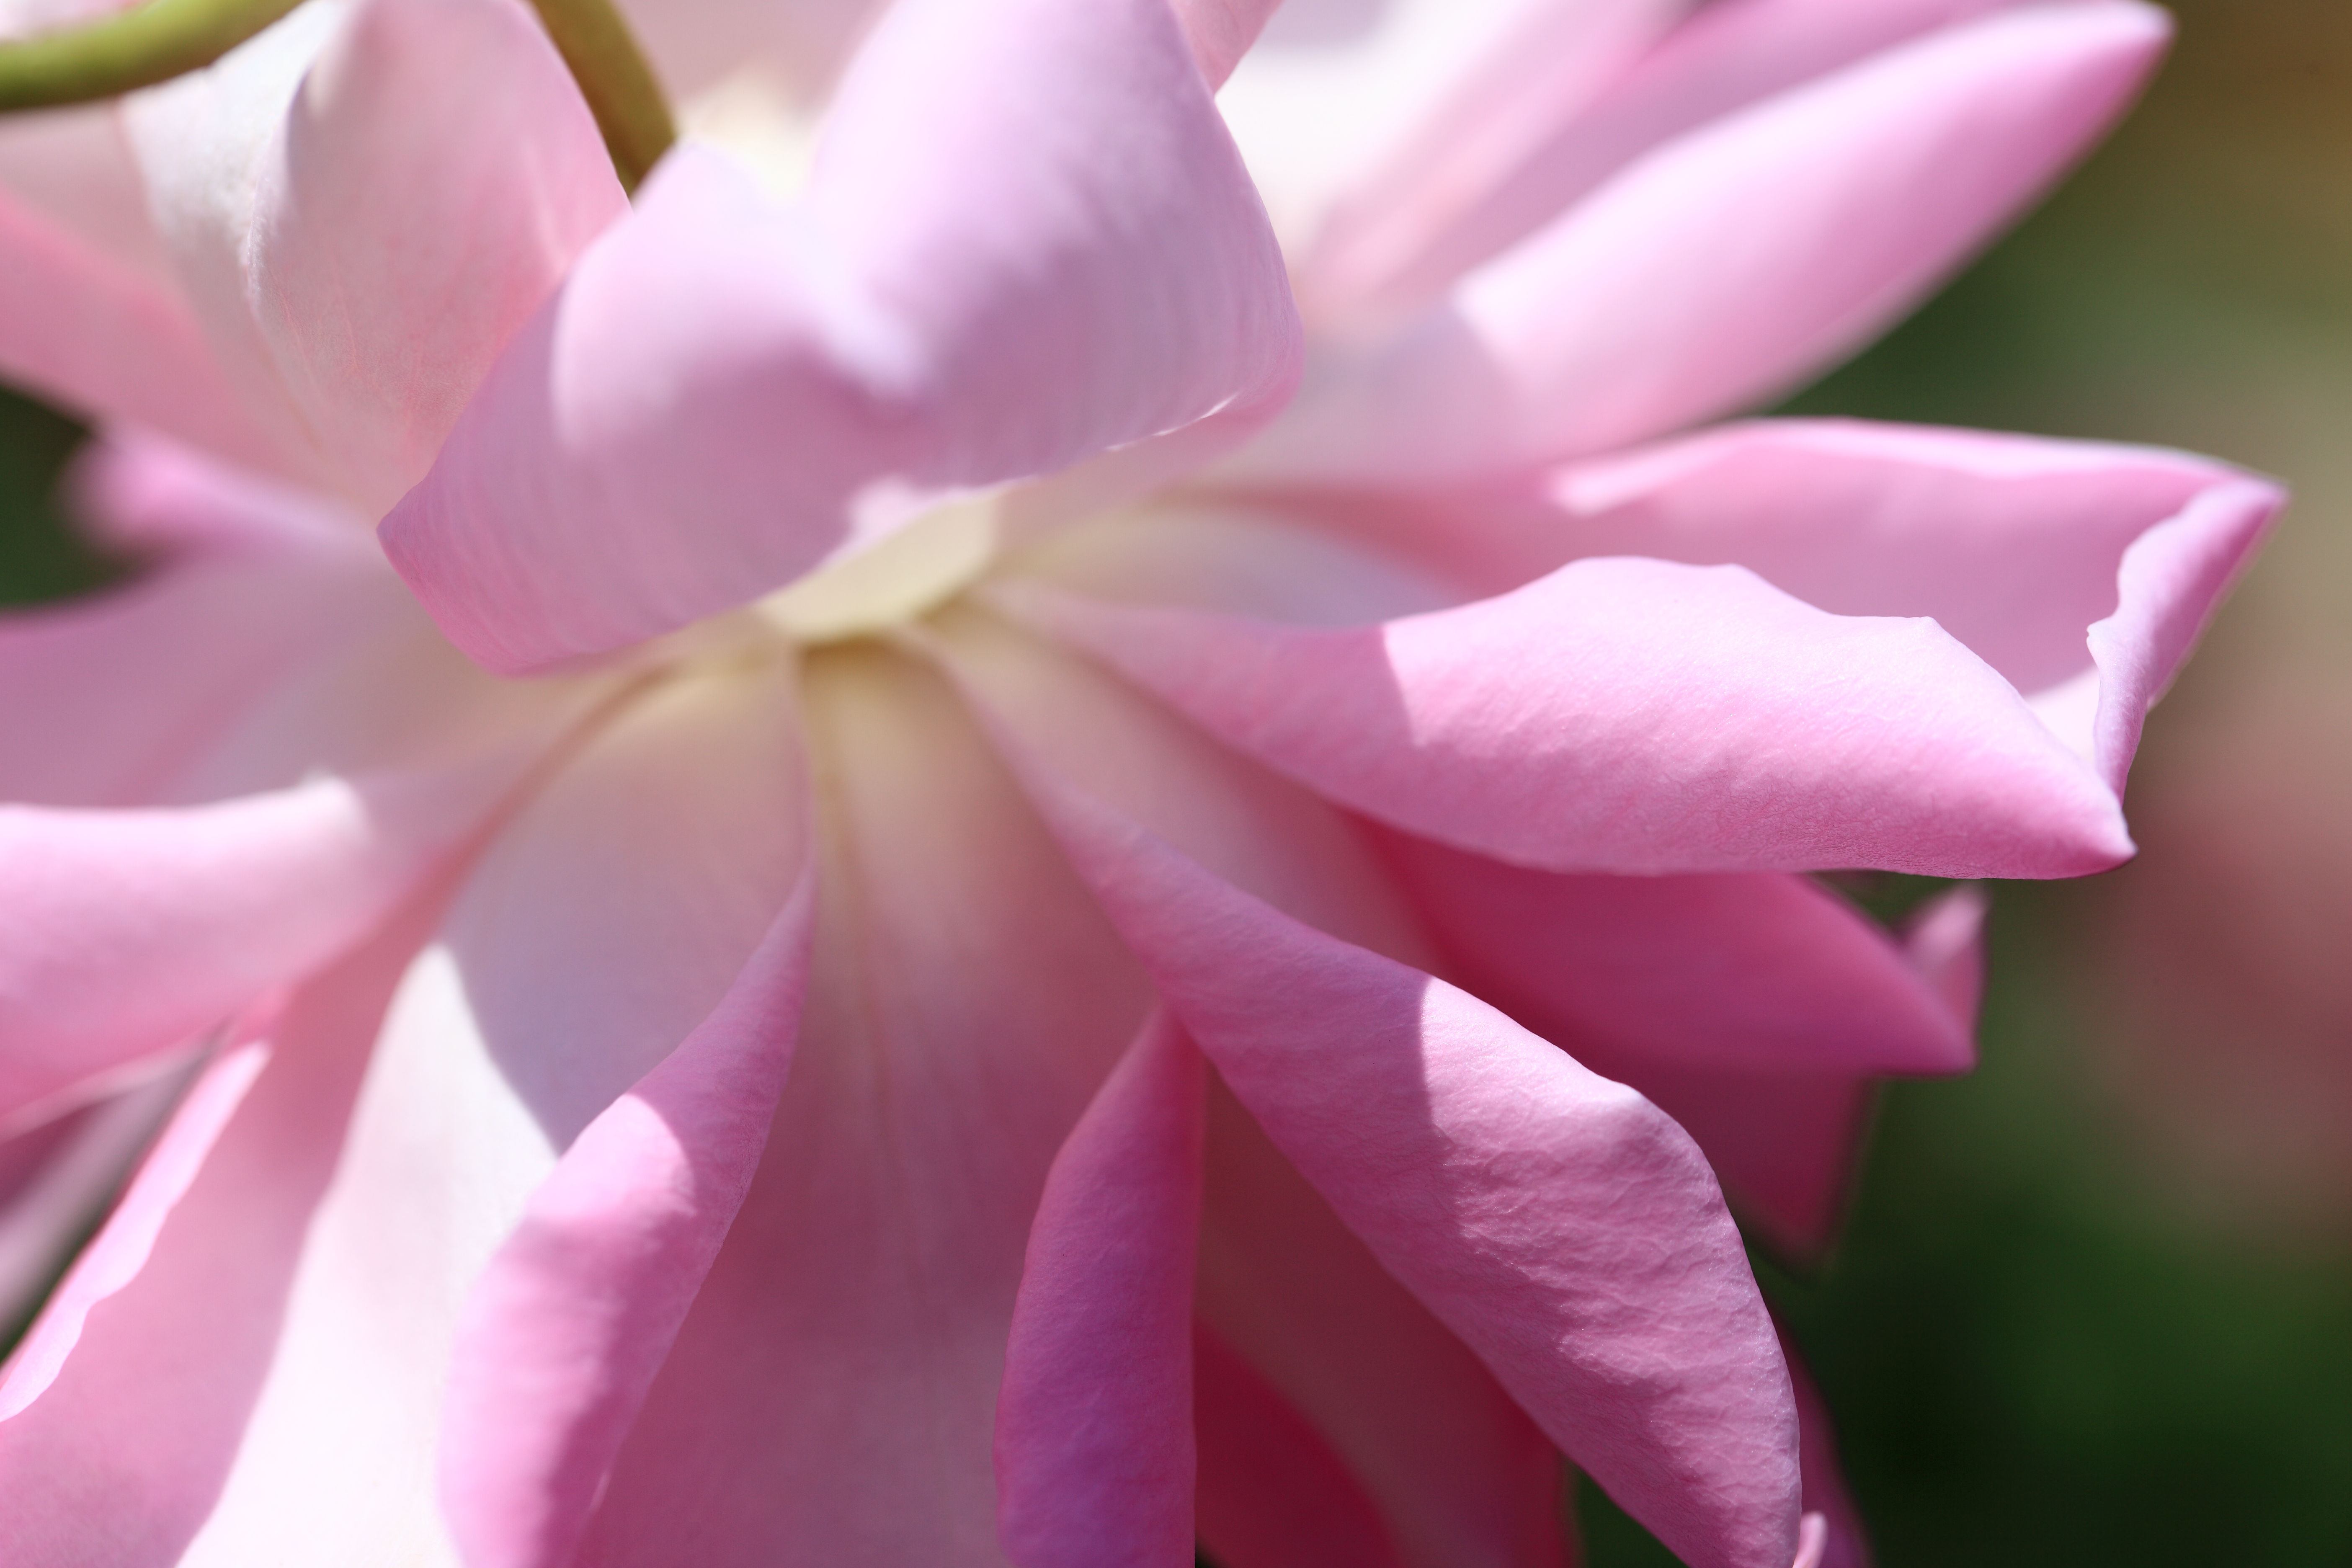
blossom, plant, flower, petal, rose, high, pink, flora, close up, rosa, 5d, hires, markii, hi, res, resolution, macro photography, flowering plant, land plant